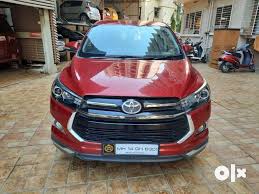
Label: noambulance